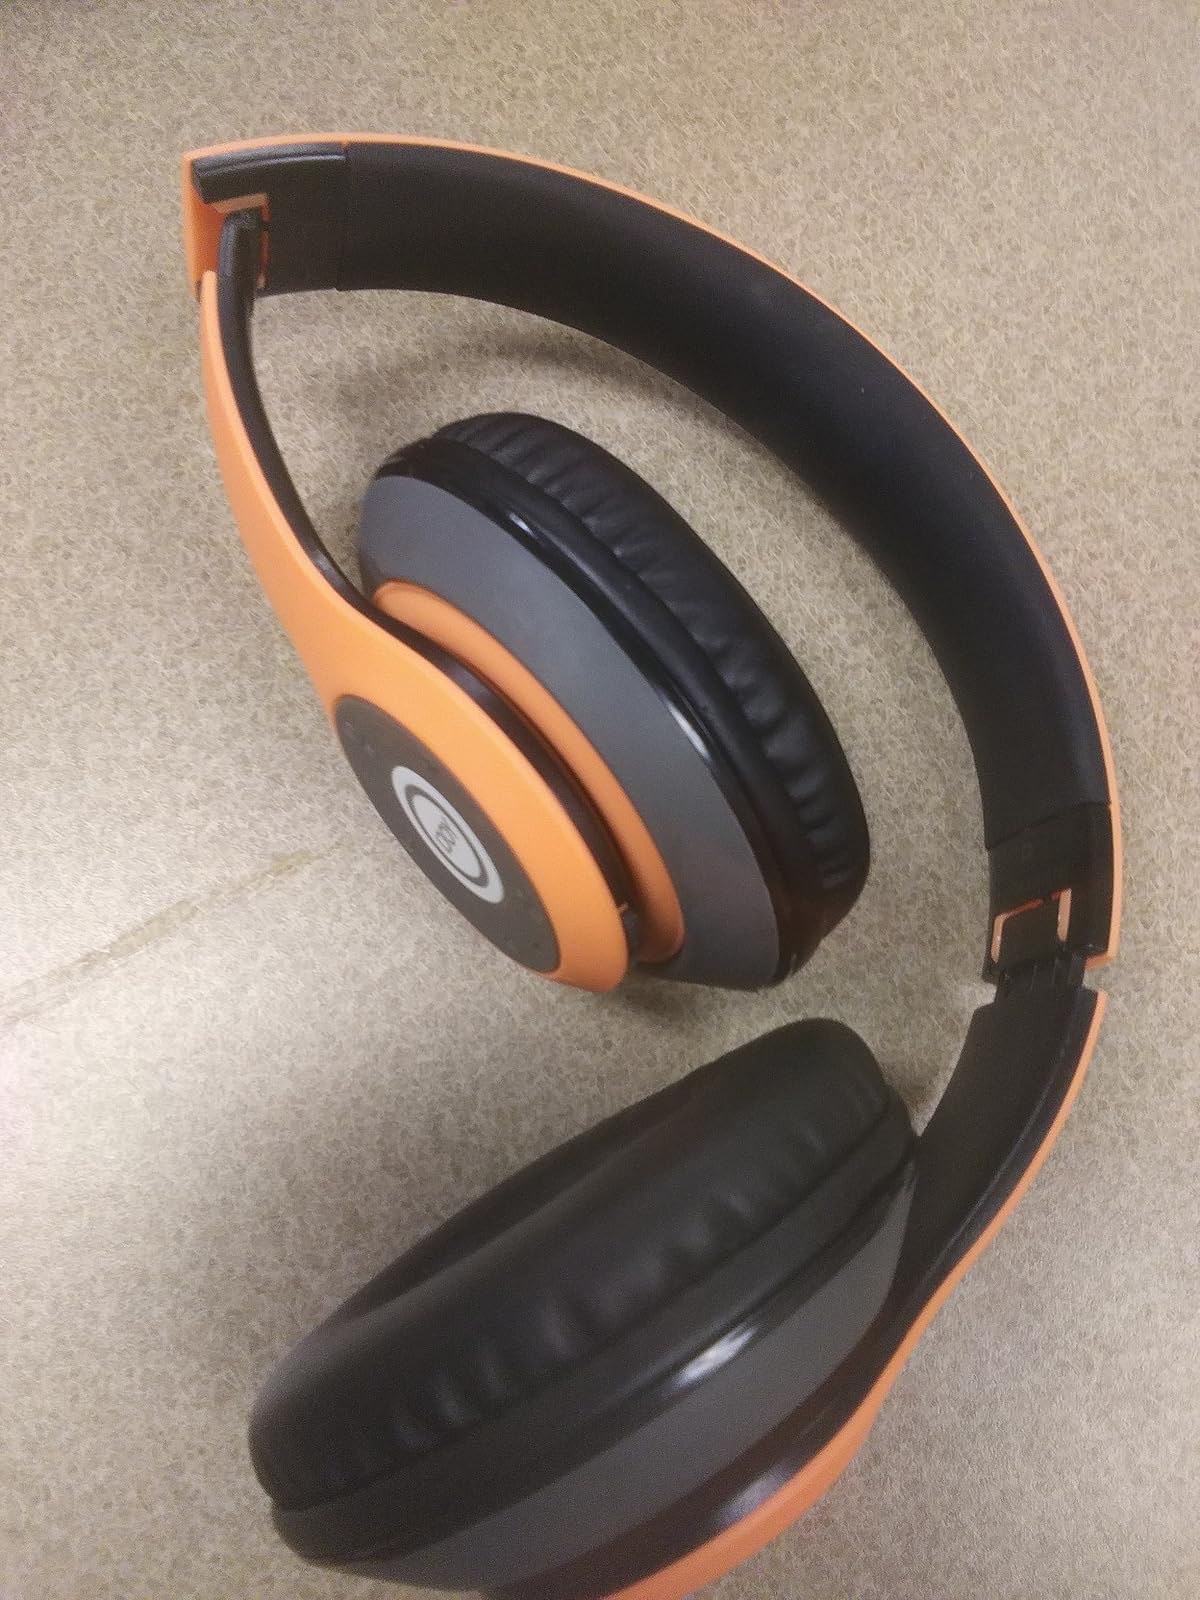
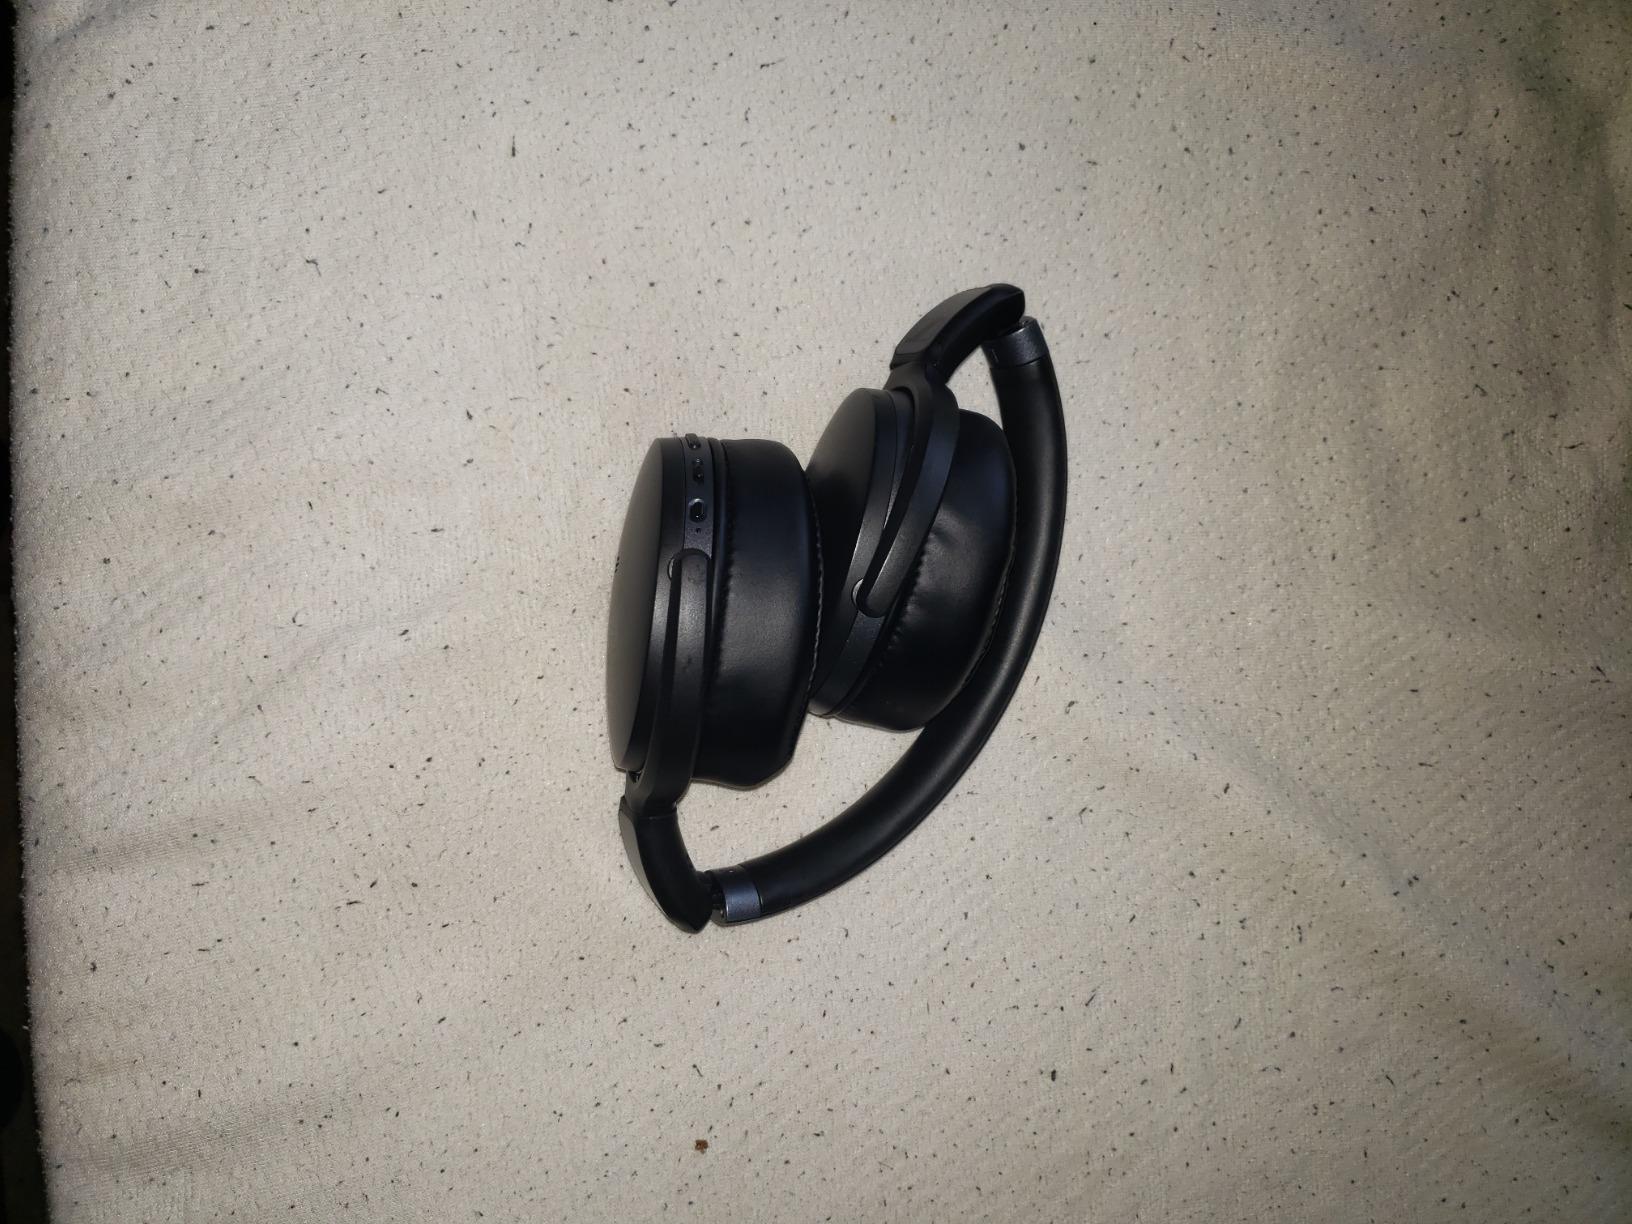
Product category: headphones
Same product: no